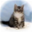
Label: cat